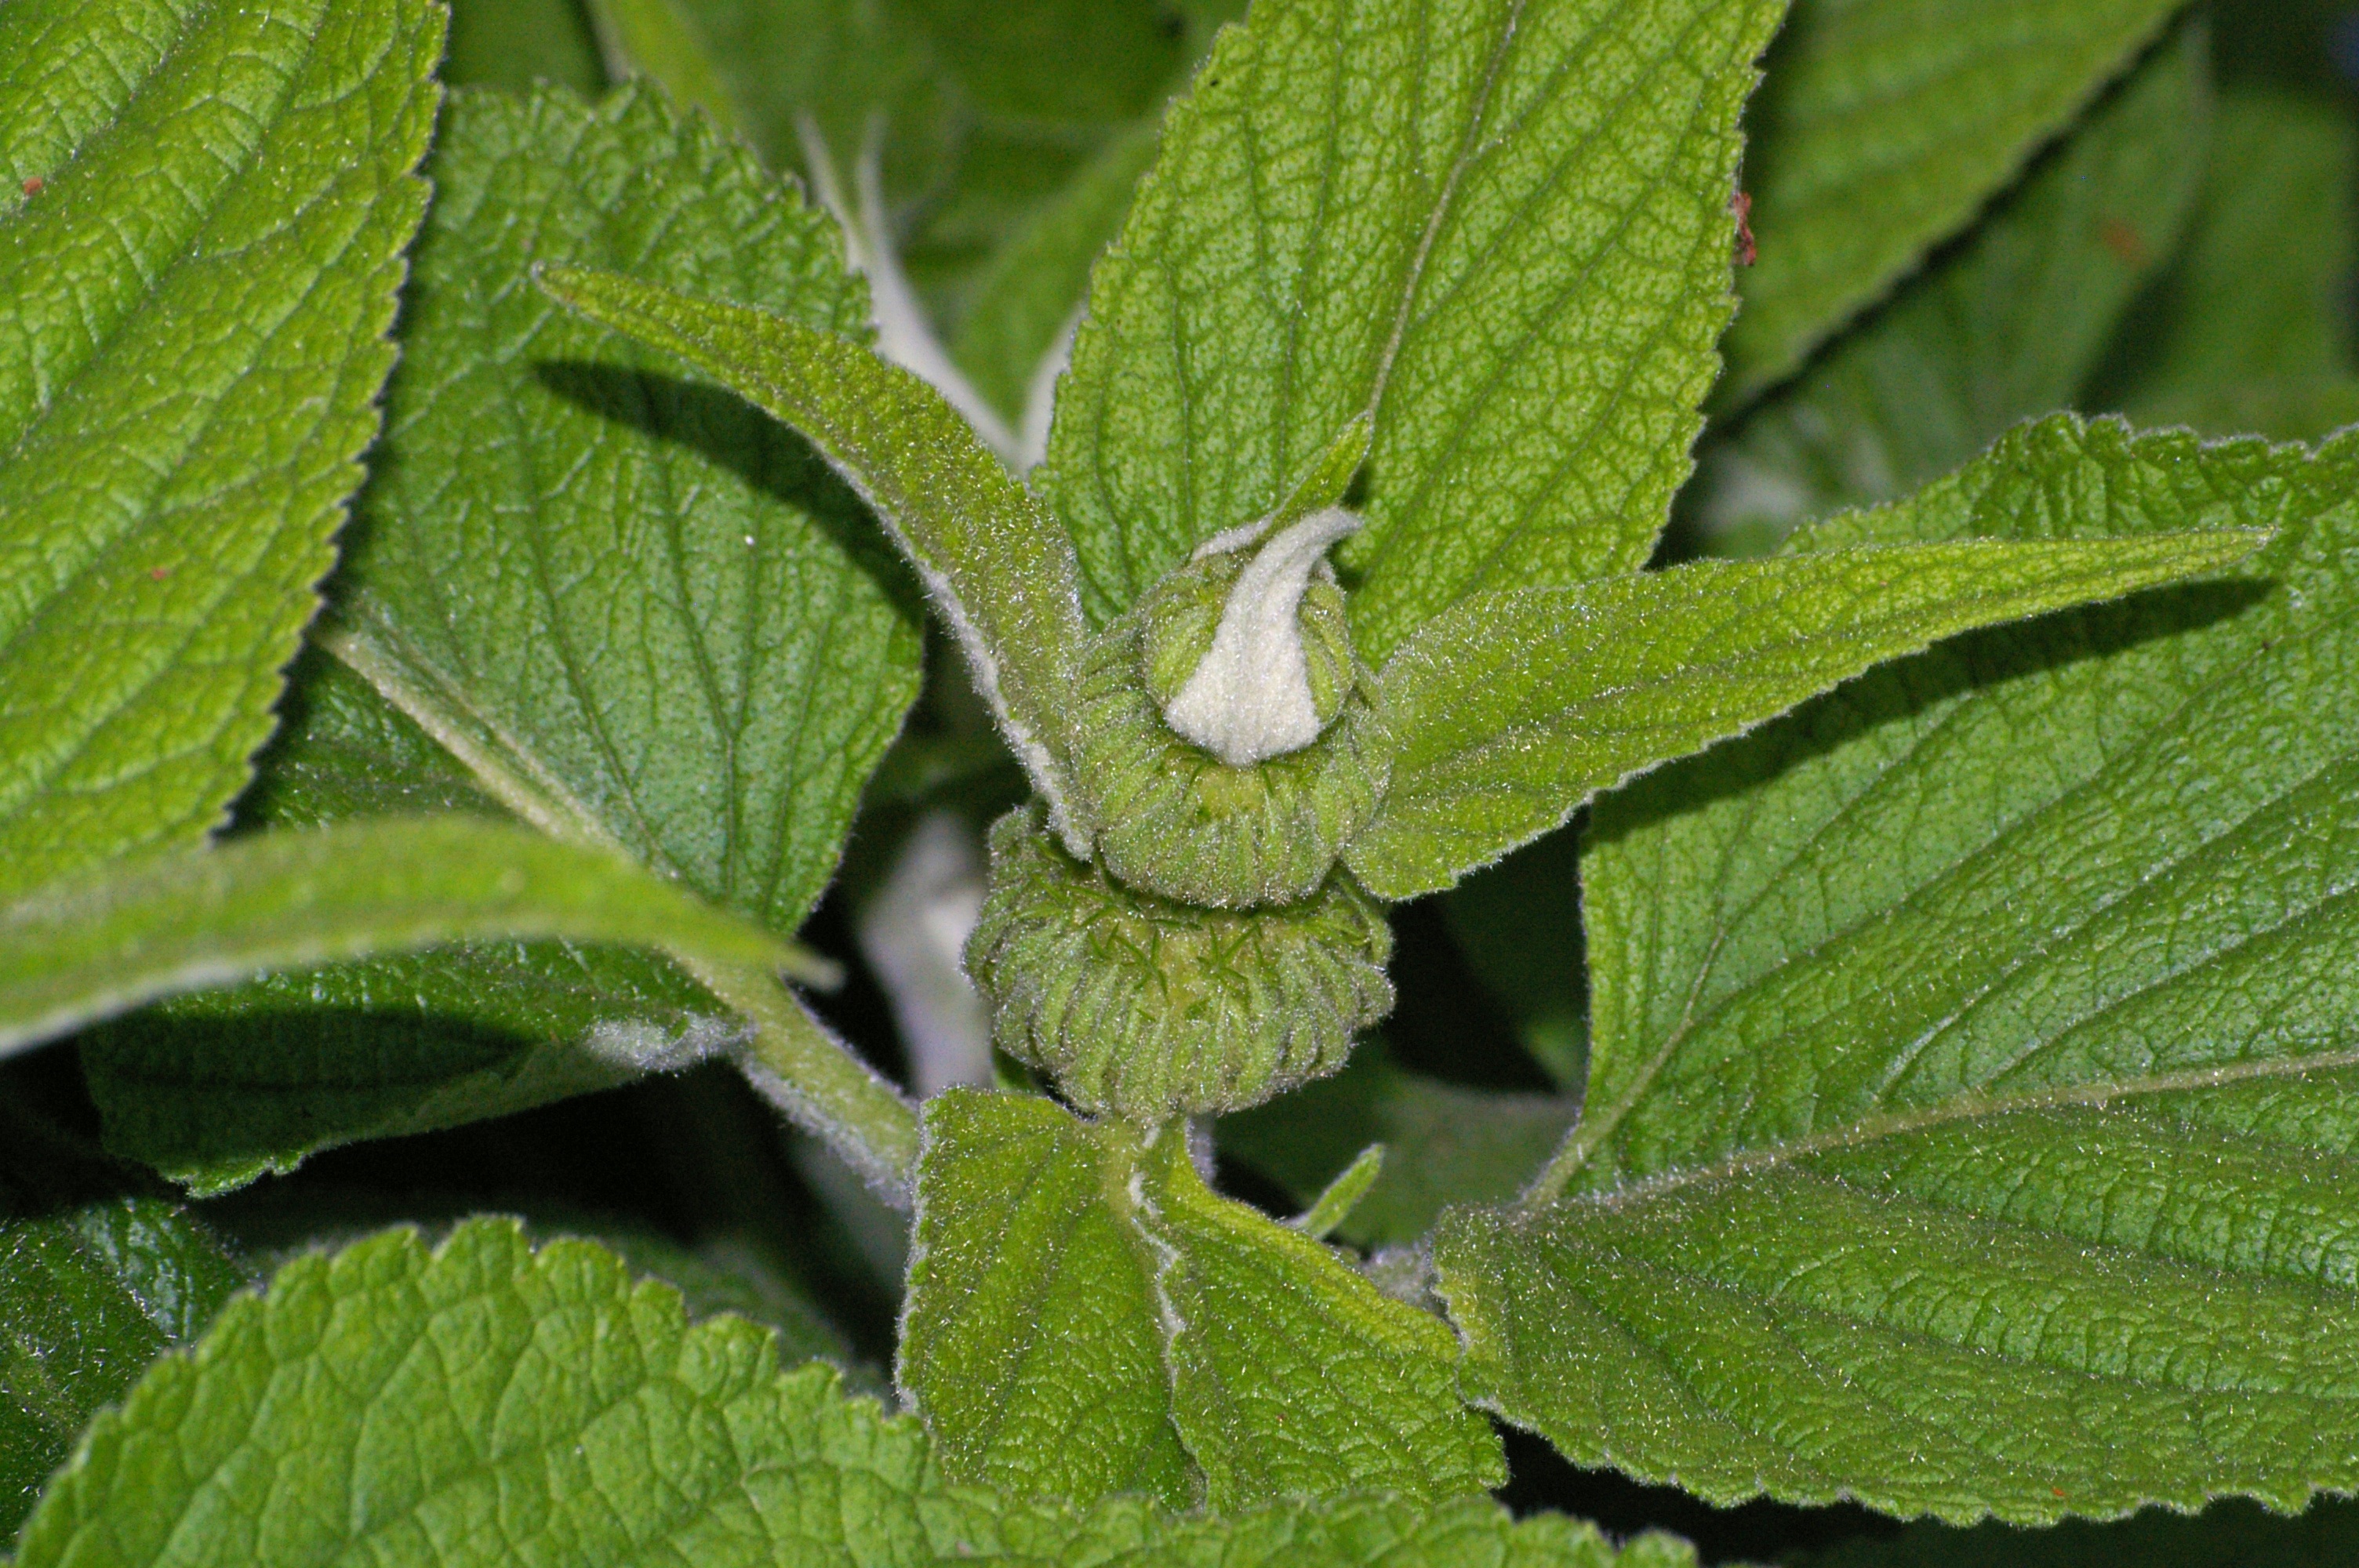
nature, blossom, plant, leaf, flower, bloom, summer, green, herb, produce, tropical, garden, flora, flower bed, stalk, leaves, shrub, bud, exot, flowering plant, urtica, lamiaceae, annual plant, fire herb, dry artists, land plant